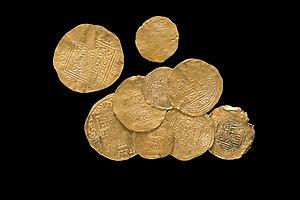
Le musée de l'université de Tübingen est un établissement muséographique universitaire dont les collections sont installées dans le château Hohentübingen ainsi qu'au sein d'autres bâtiments de Tübingen, ville située dans le Land de Bade-Wurtemberg. Le musée est créé en octobre 2006.